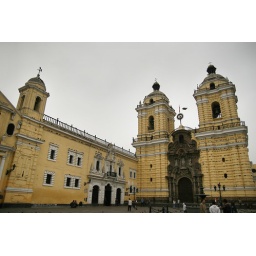
Lima seems to be saturated by a gray overcast sky that looms above at all times.